Wawrzyniec Teisseyre

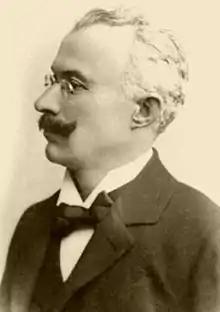
Wawrzyniec Teisseyre

Wawrzyniec Karol de Teisseyre (10 August 1860 – 2 May 1939) was a Polish geologist. He is known for his work on the southern part of the Trans European Suture Zone and Galician and Romanian geology.